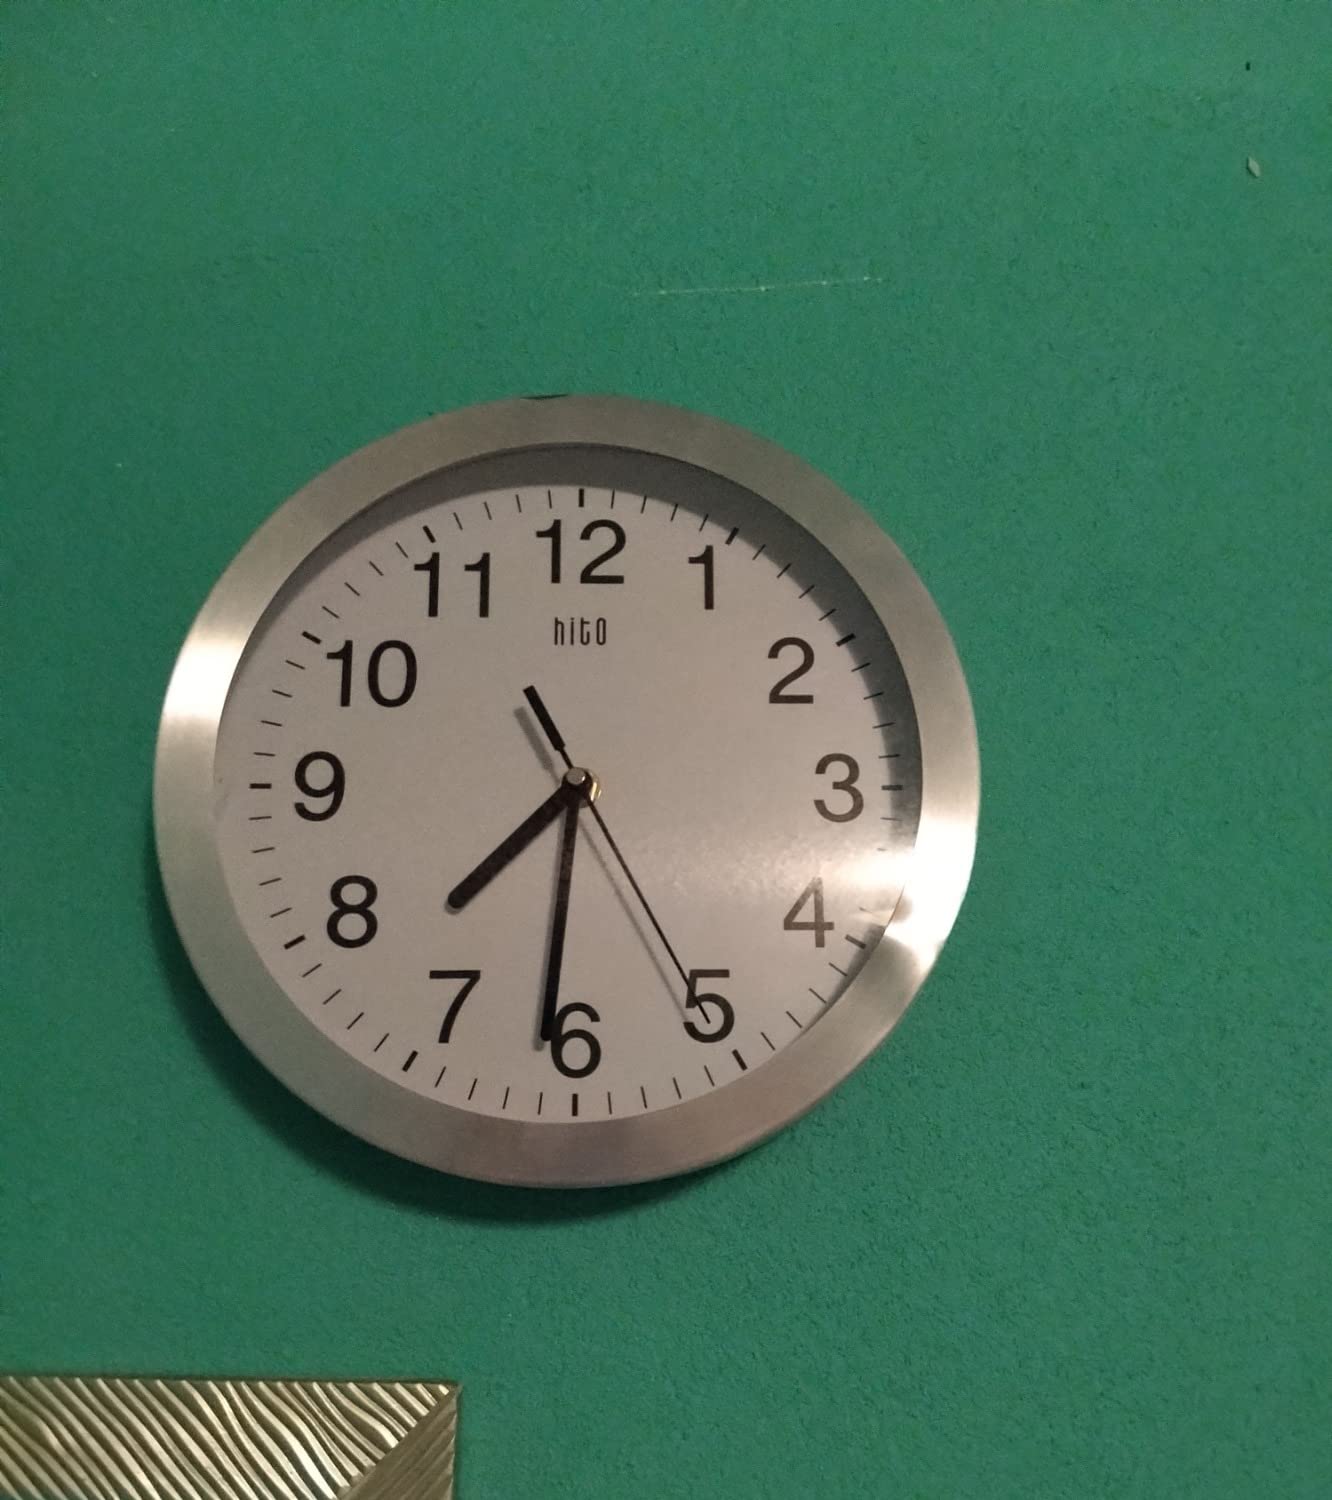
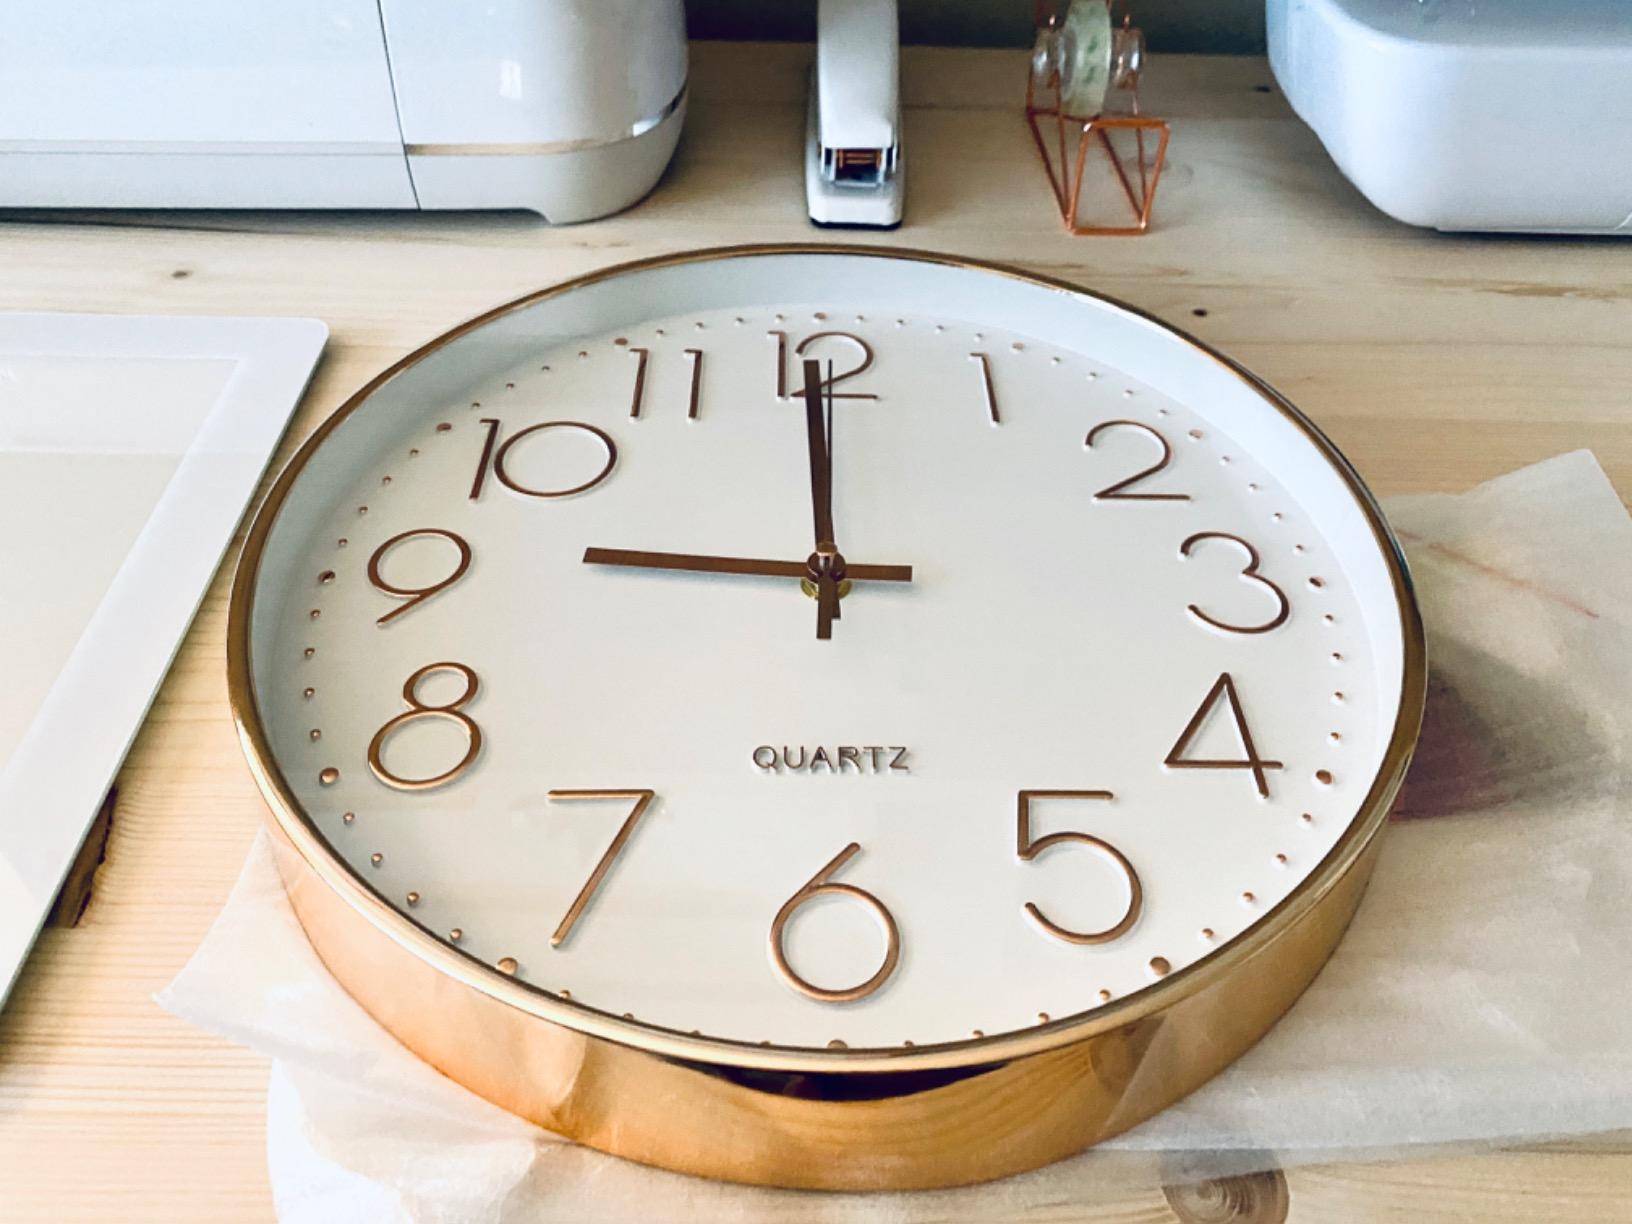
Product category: clock
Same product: no